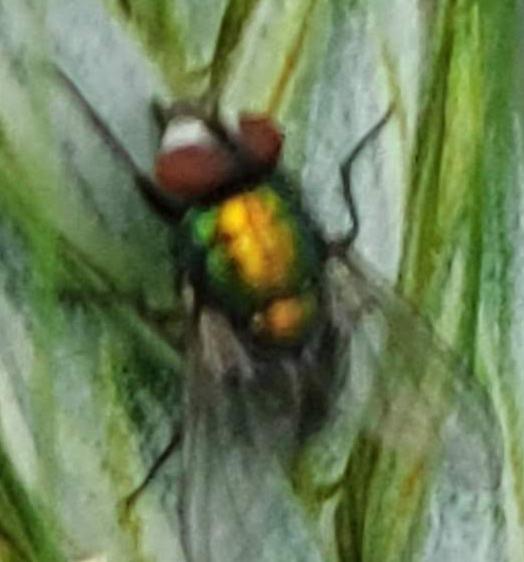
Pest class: non_pest_herbivores